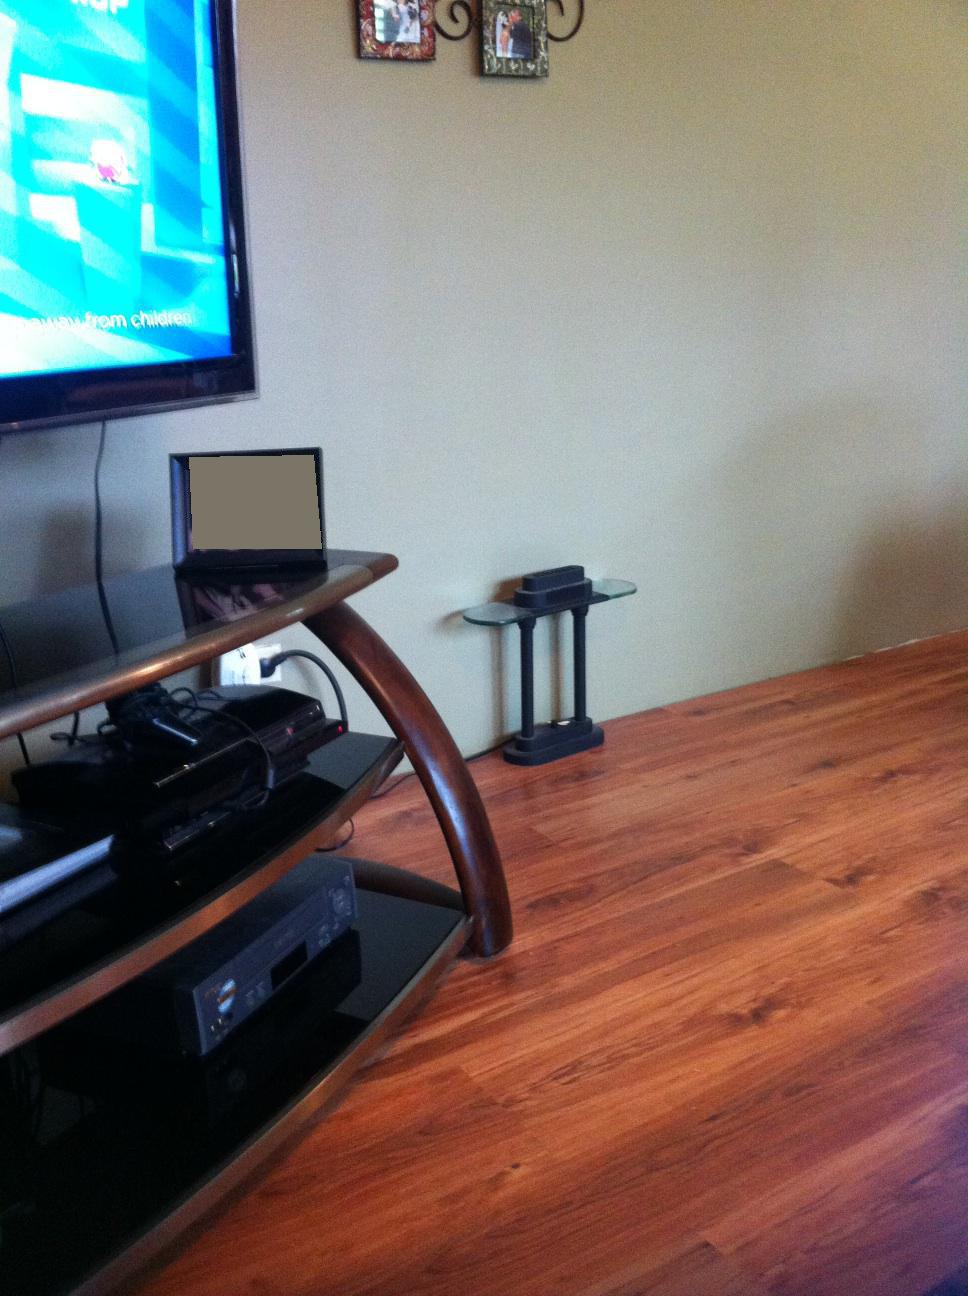Question: How many calories are in a slice of pepperoni and cheese pizza?
Answer: unanswerable